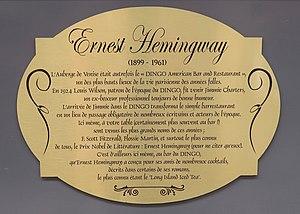
Plaque en hommage à Ernest Hemingway, 10 rue Delambre (Paris, 14e), devant le restaurant l'Auberge de Venise.
Le Dingo Bar Américain et Restaurant au 10 rue Delambre, dans le quartier Montparnasse de Paris, a ouvert ses portes en 1923. Plus communément appelé le Dingo Bar, il était l'un des rares établissements de l'époque à rester ouvert toute la nuit. Il est devenu le lieu de prédilection de nombreux artistes et écrivains d'expression anglaise qui se sont réunis à Paris pendant les années 1920 et 1930.